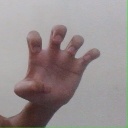
अक्षर: झ